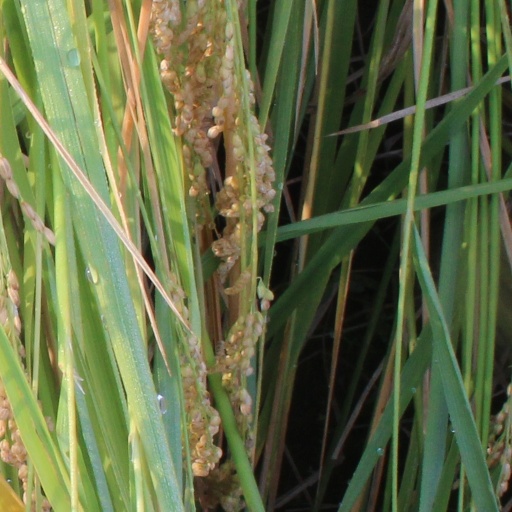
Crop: rice